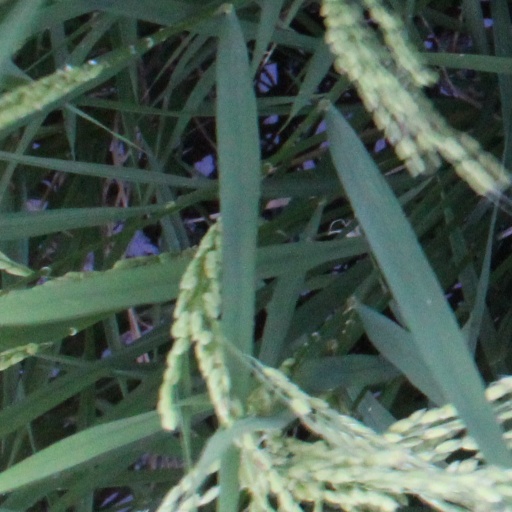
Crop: rice